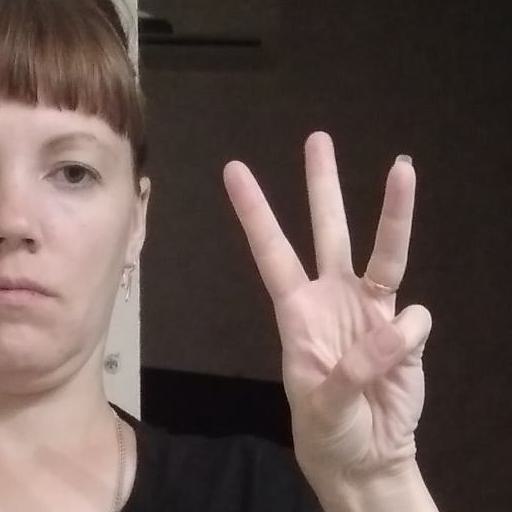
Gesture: three